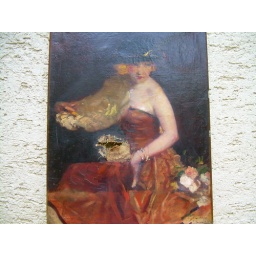
Woman in red dress 1